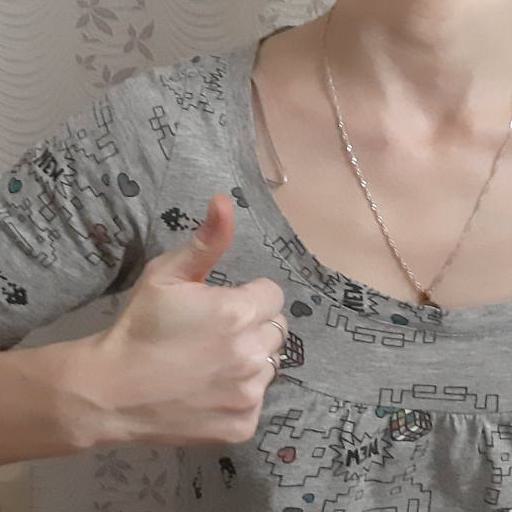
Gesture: like